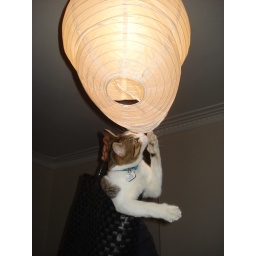
never let a boy and a cat near your chinese lantern light shade.... this is what happens